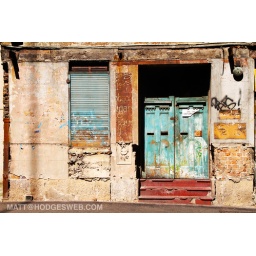
This doorway is part of a large, rusting derelict building on Castlereagh street in the Sydney CBD.